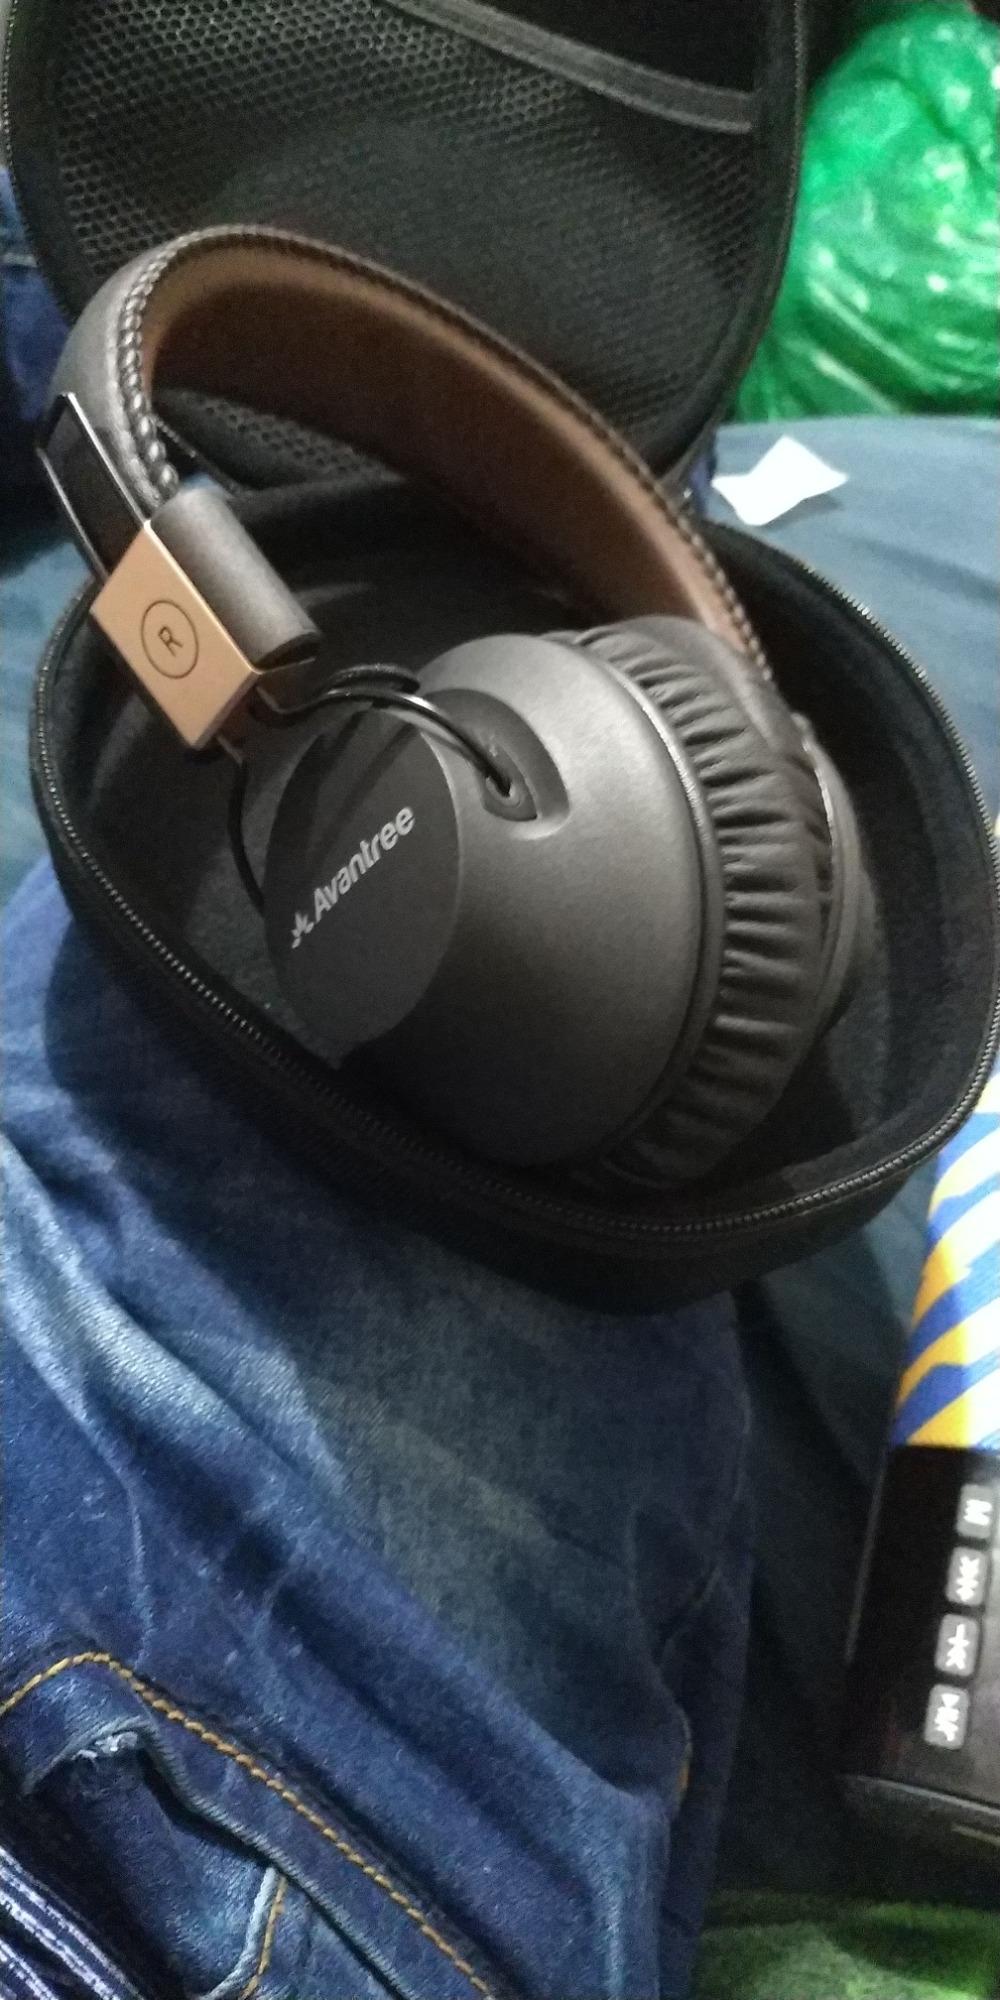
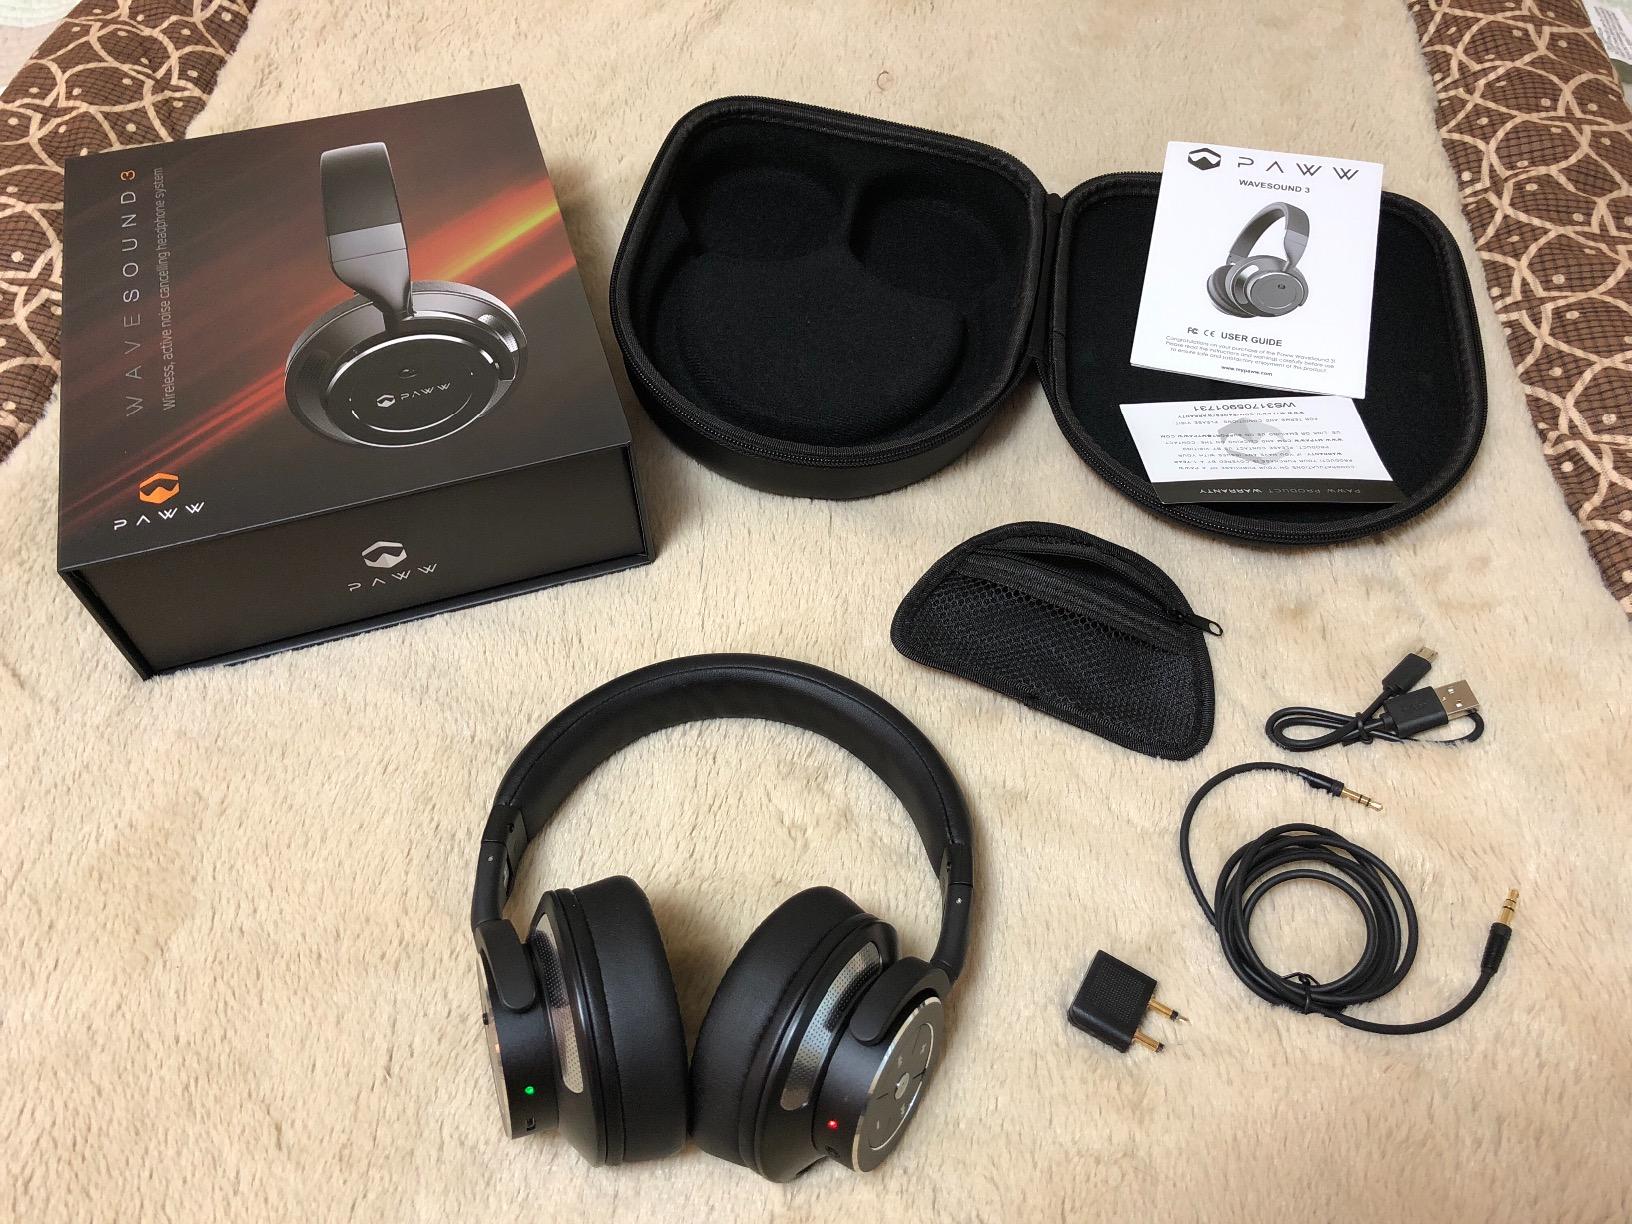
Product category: headphones
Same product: no